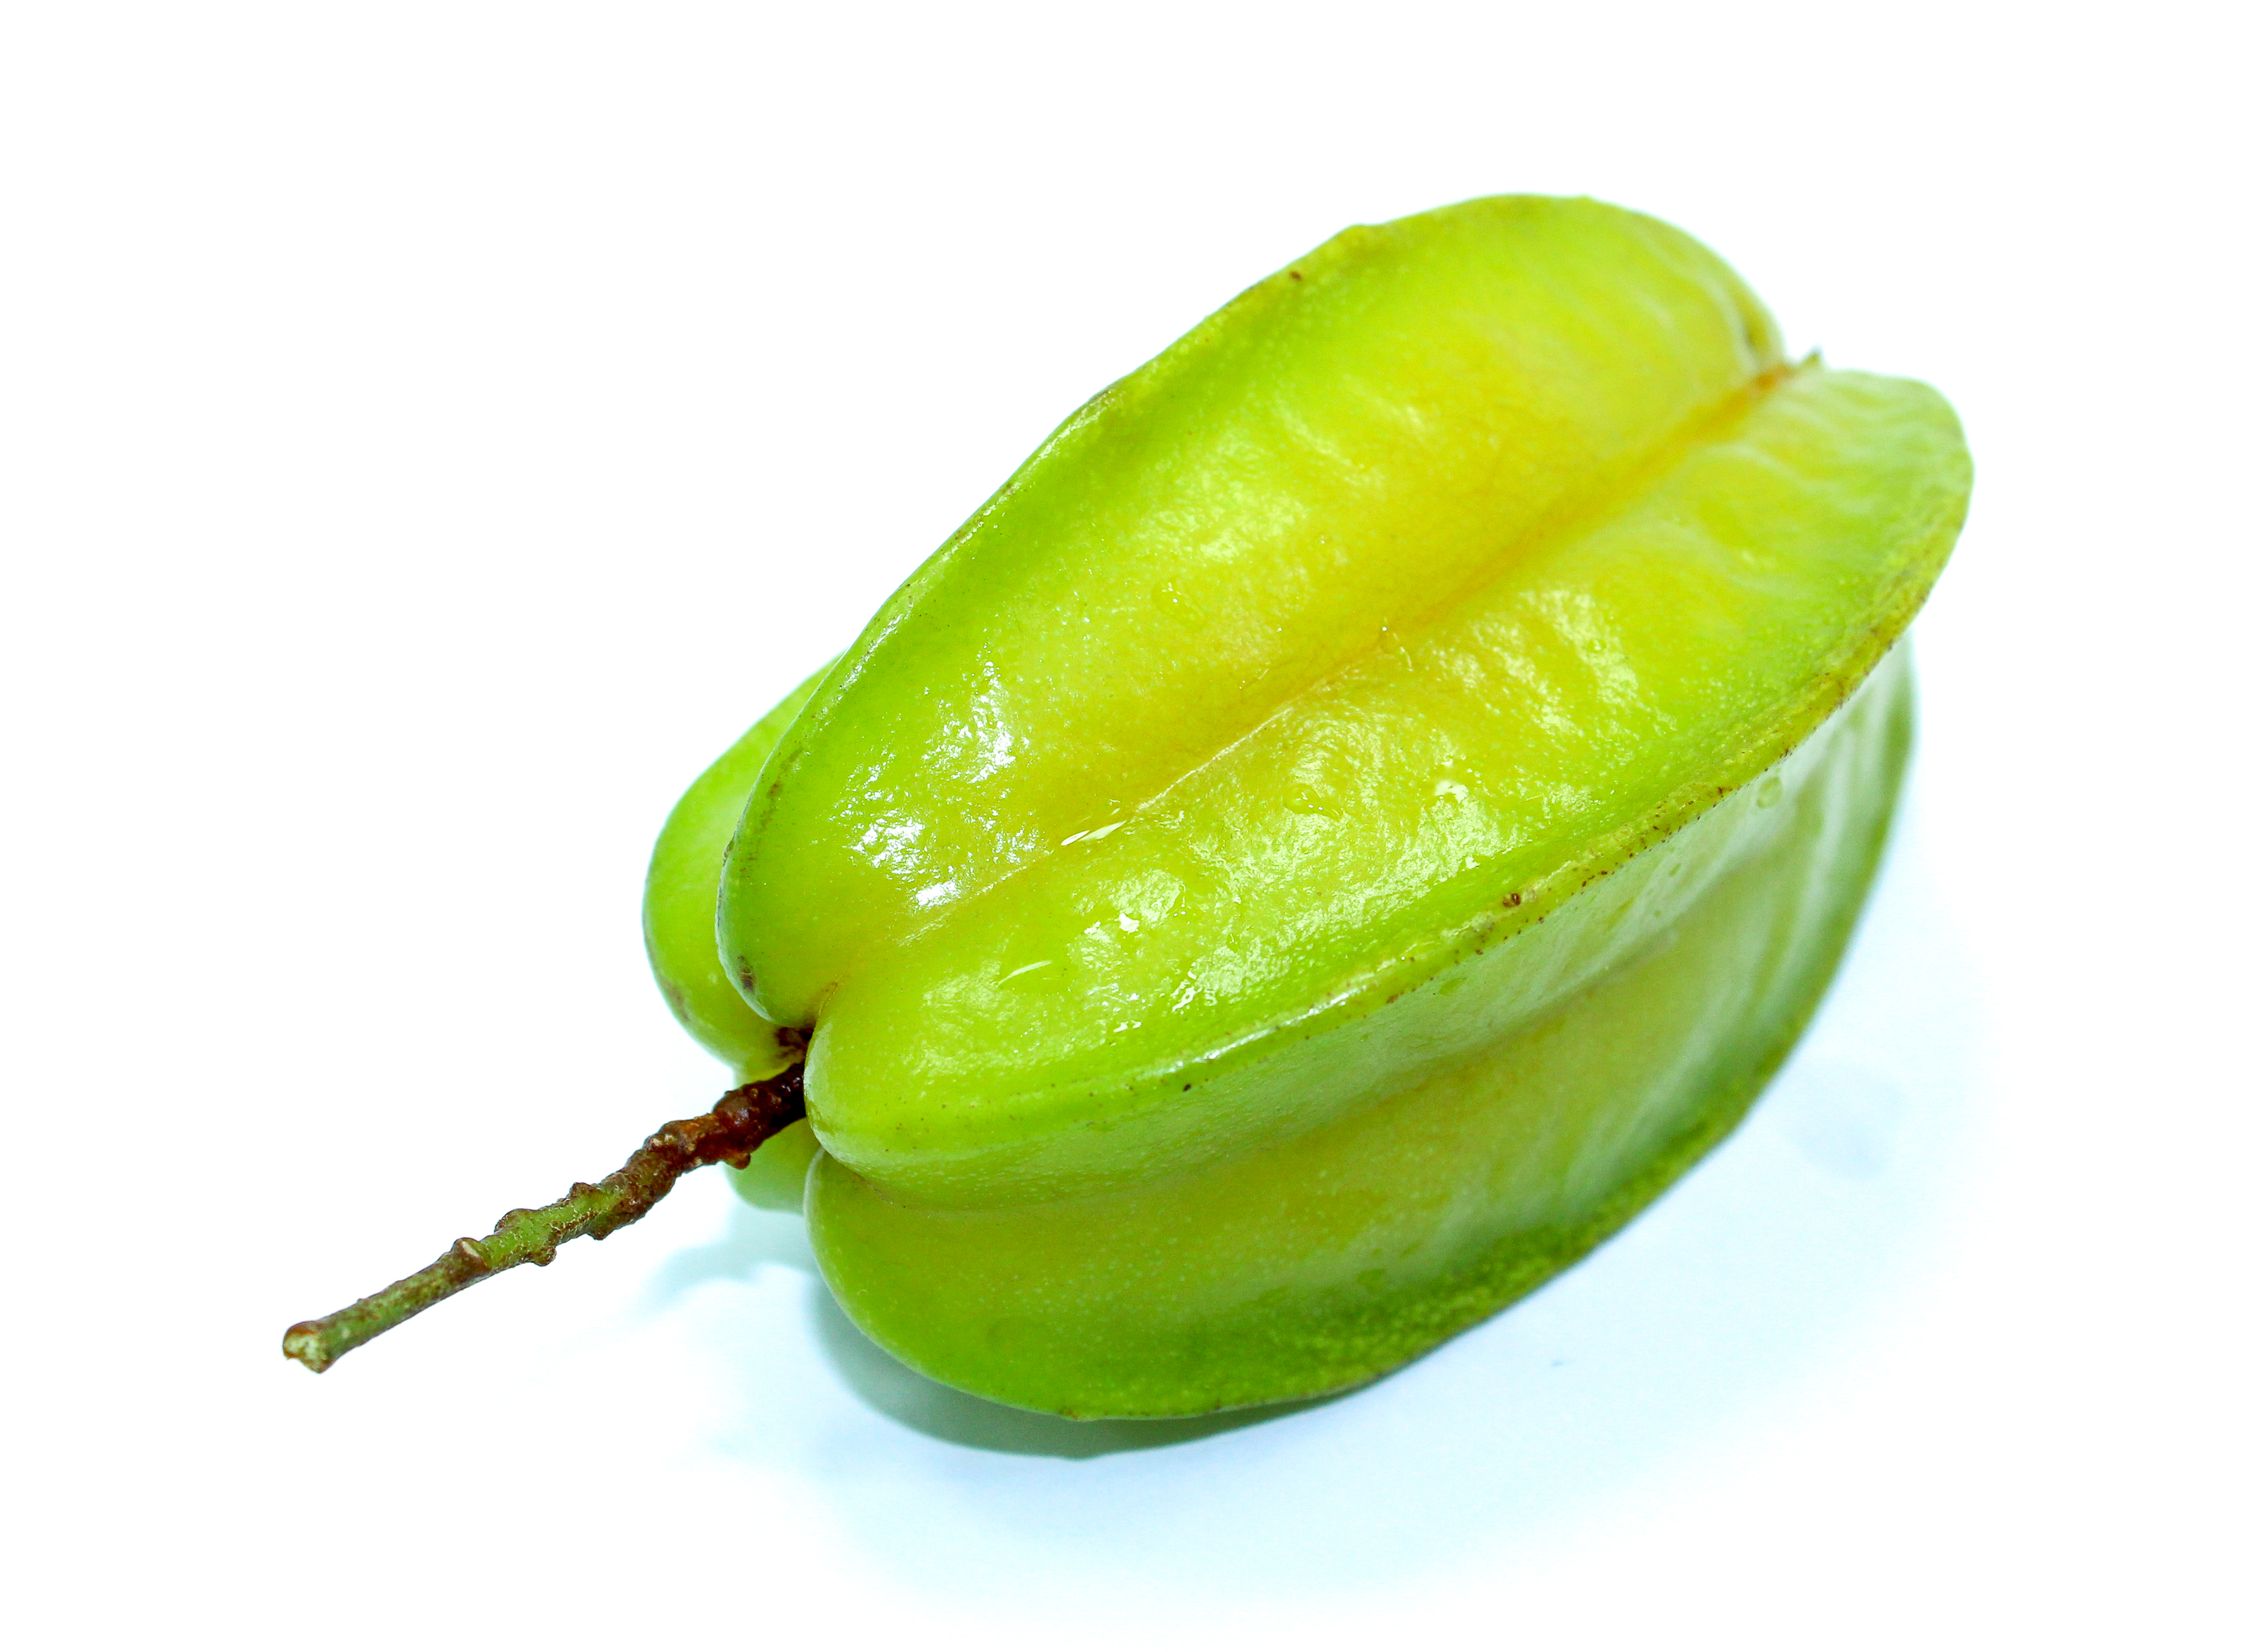
ripe, healthy, food, carambola, raw, sweet, tropical, fruit, slice, yellow, organic, starfruit, star, fresh, isolated, nature, ingredient, dessert, dieting, vitamin, juicy, natural, orange, object, nutrition, health, eat, delicious, diet, vegetarian, vegetable, produce, natural foods, vegetarian food, bell peppers and chili peppers